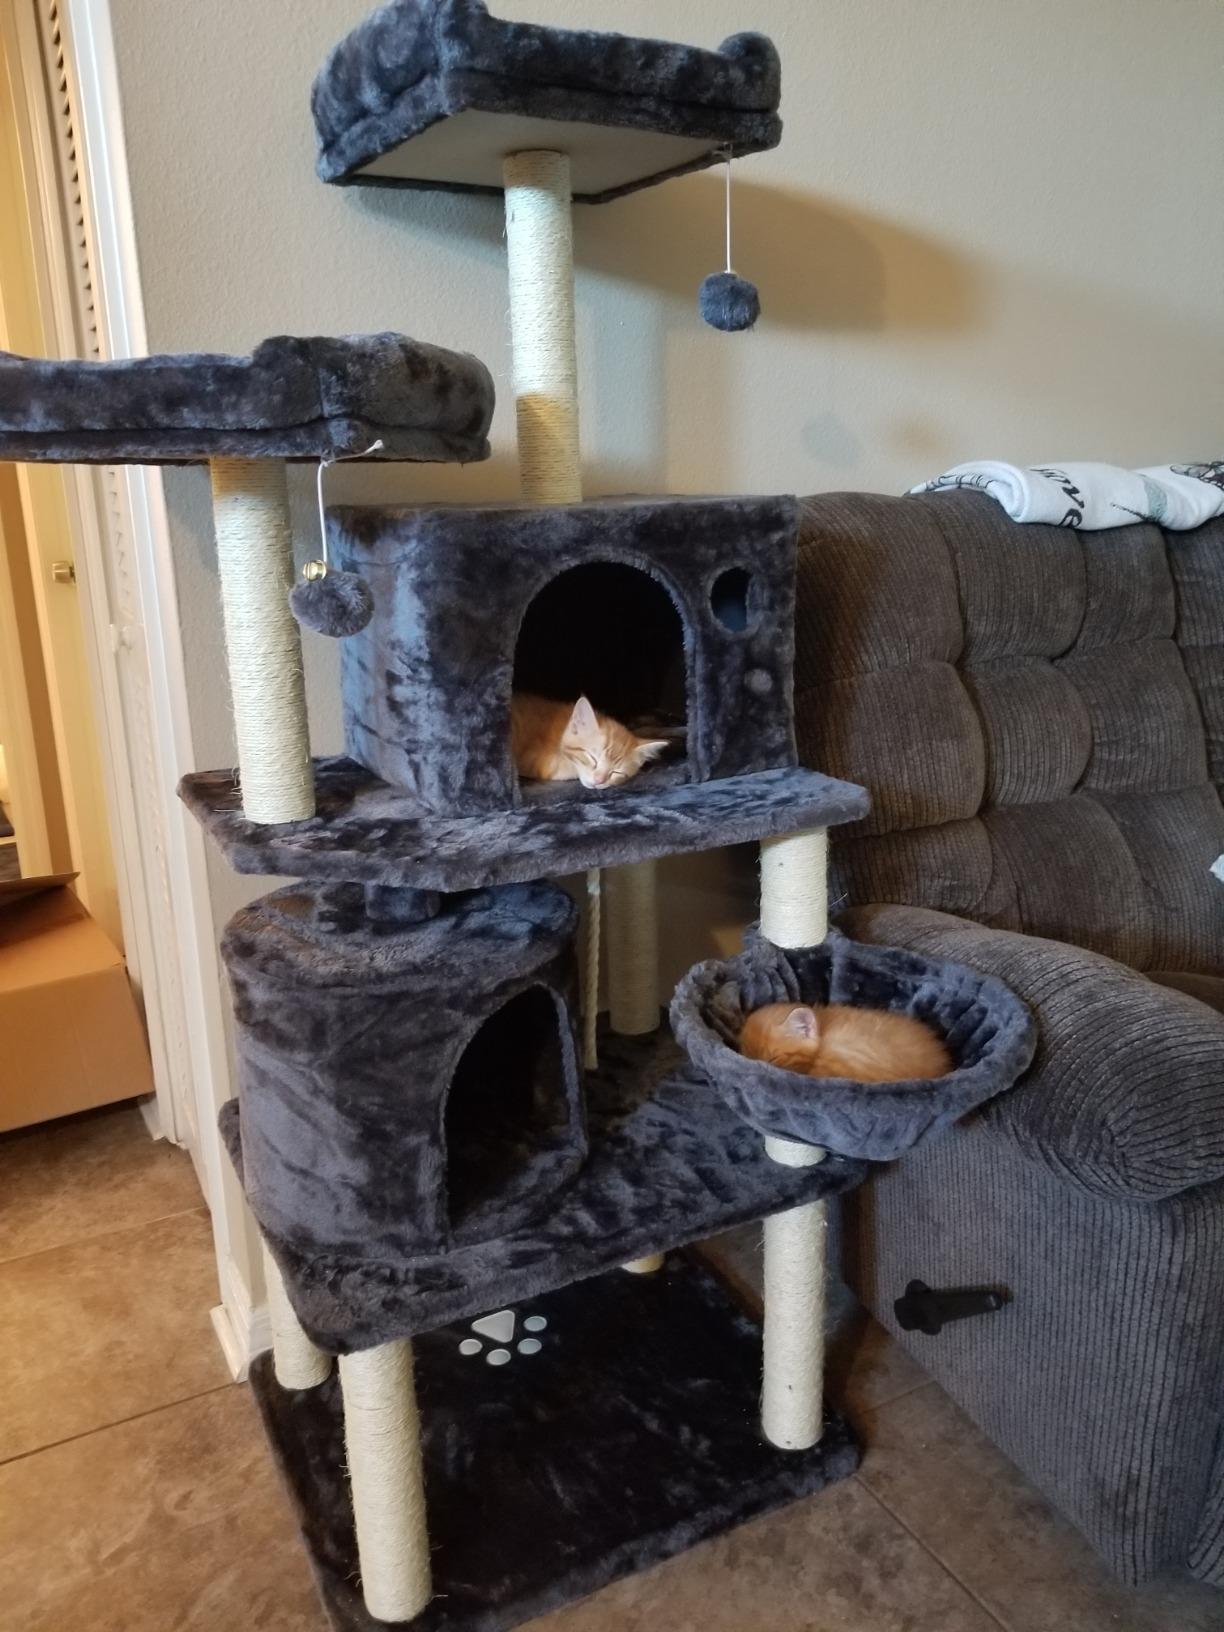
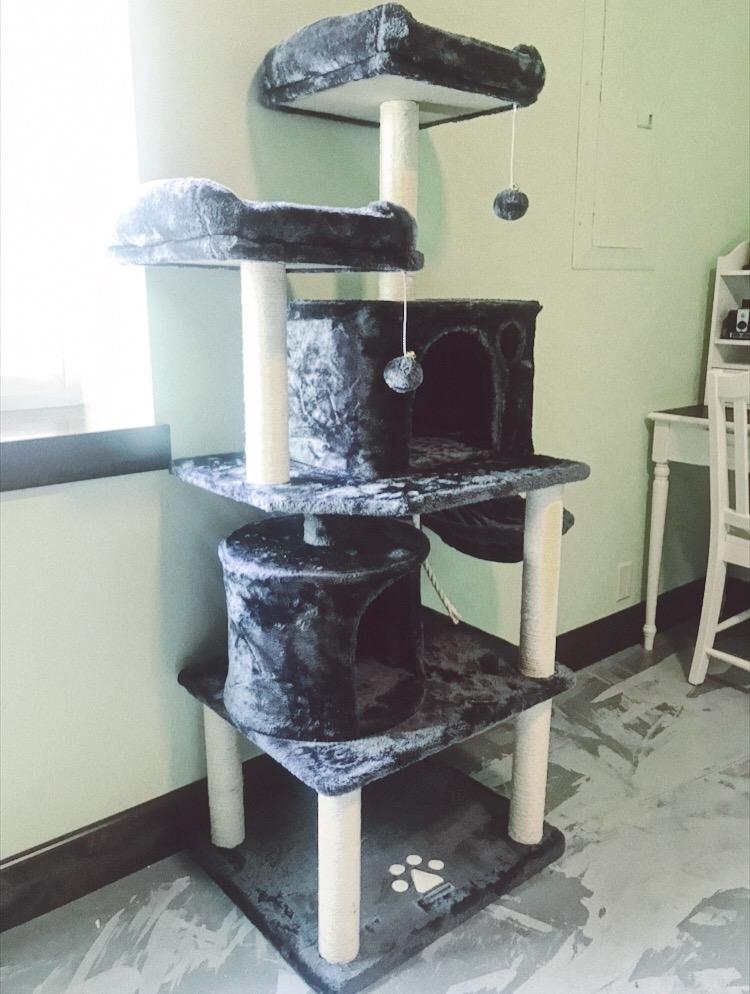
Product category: items_cat tree
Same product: yes